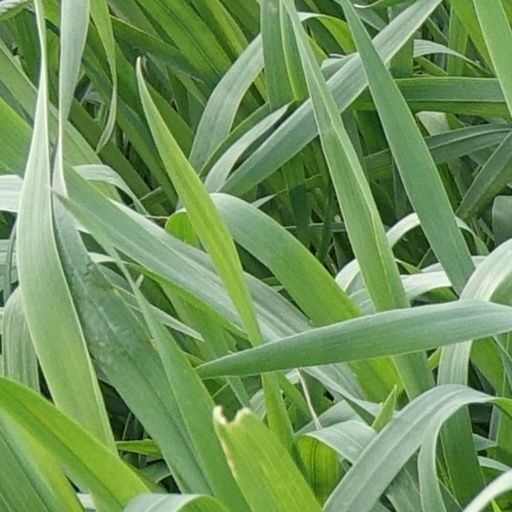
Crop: wheat